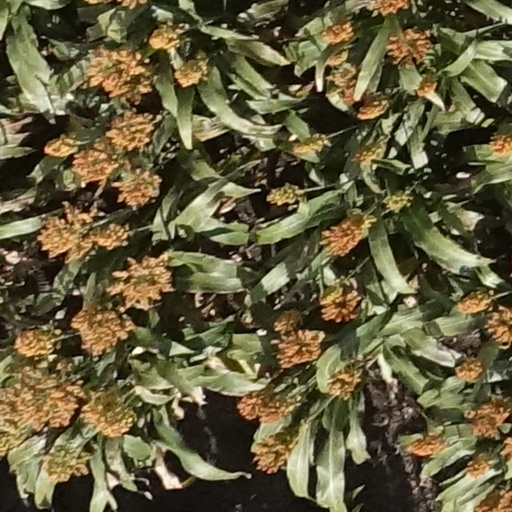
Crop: sorghum